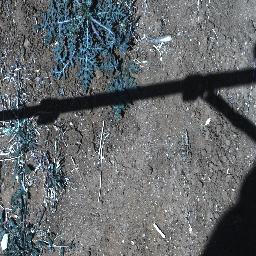
Label: parthenium